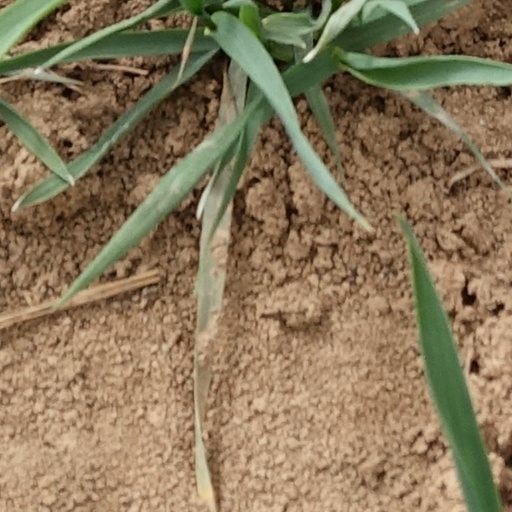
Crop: wheat